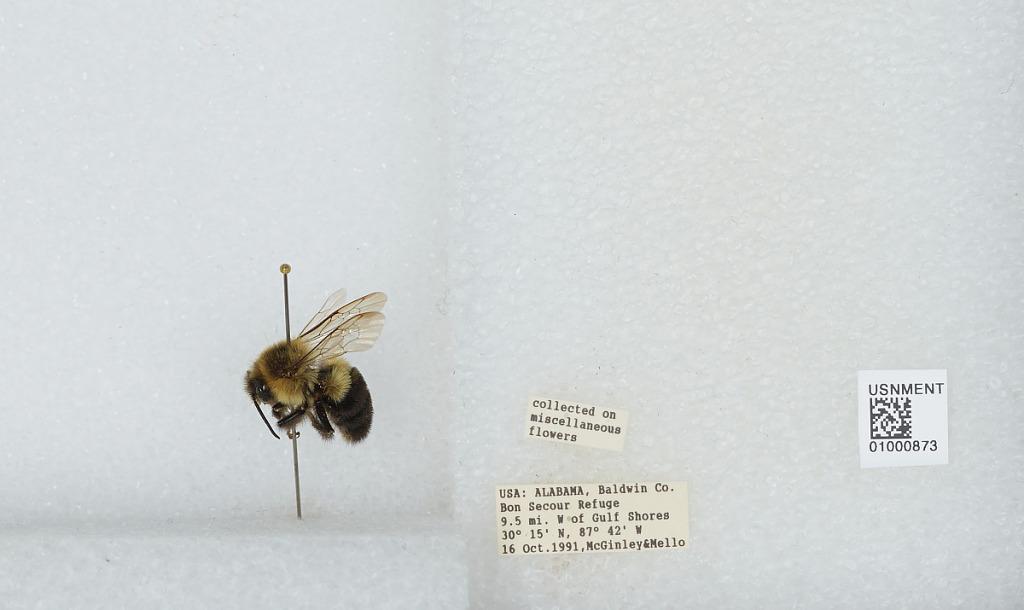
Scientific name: Bombus (Pyrobombus) impatiens Cresson
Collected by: R. McGinley & M. Mello
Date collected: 1991-10-16
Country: United States
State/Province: Alabama
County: Baldwin
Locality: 9.5 miles west of Gulf Shores, Bon Secour Refuge
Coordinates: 30.15, -87.42